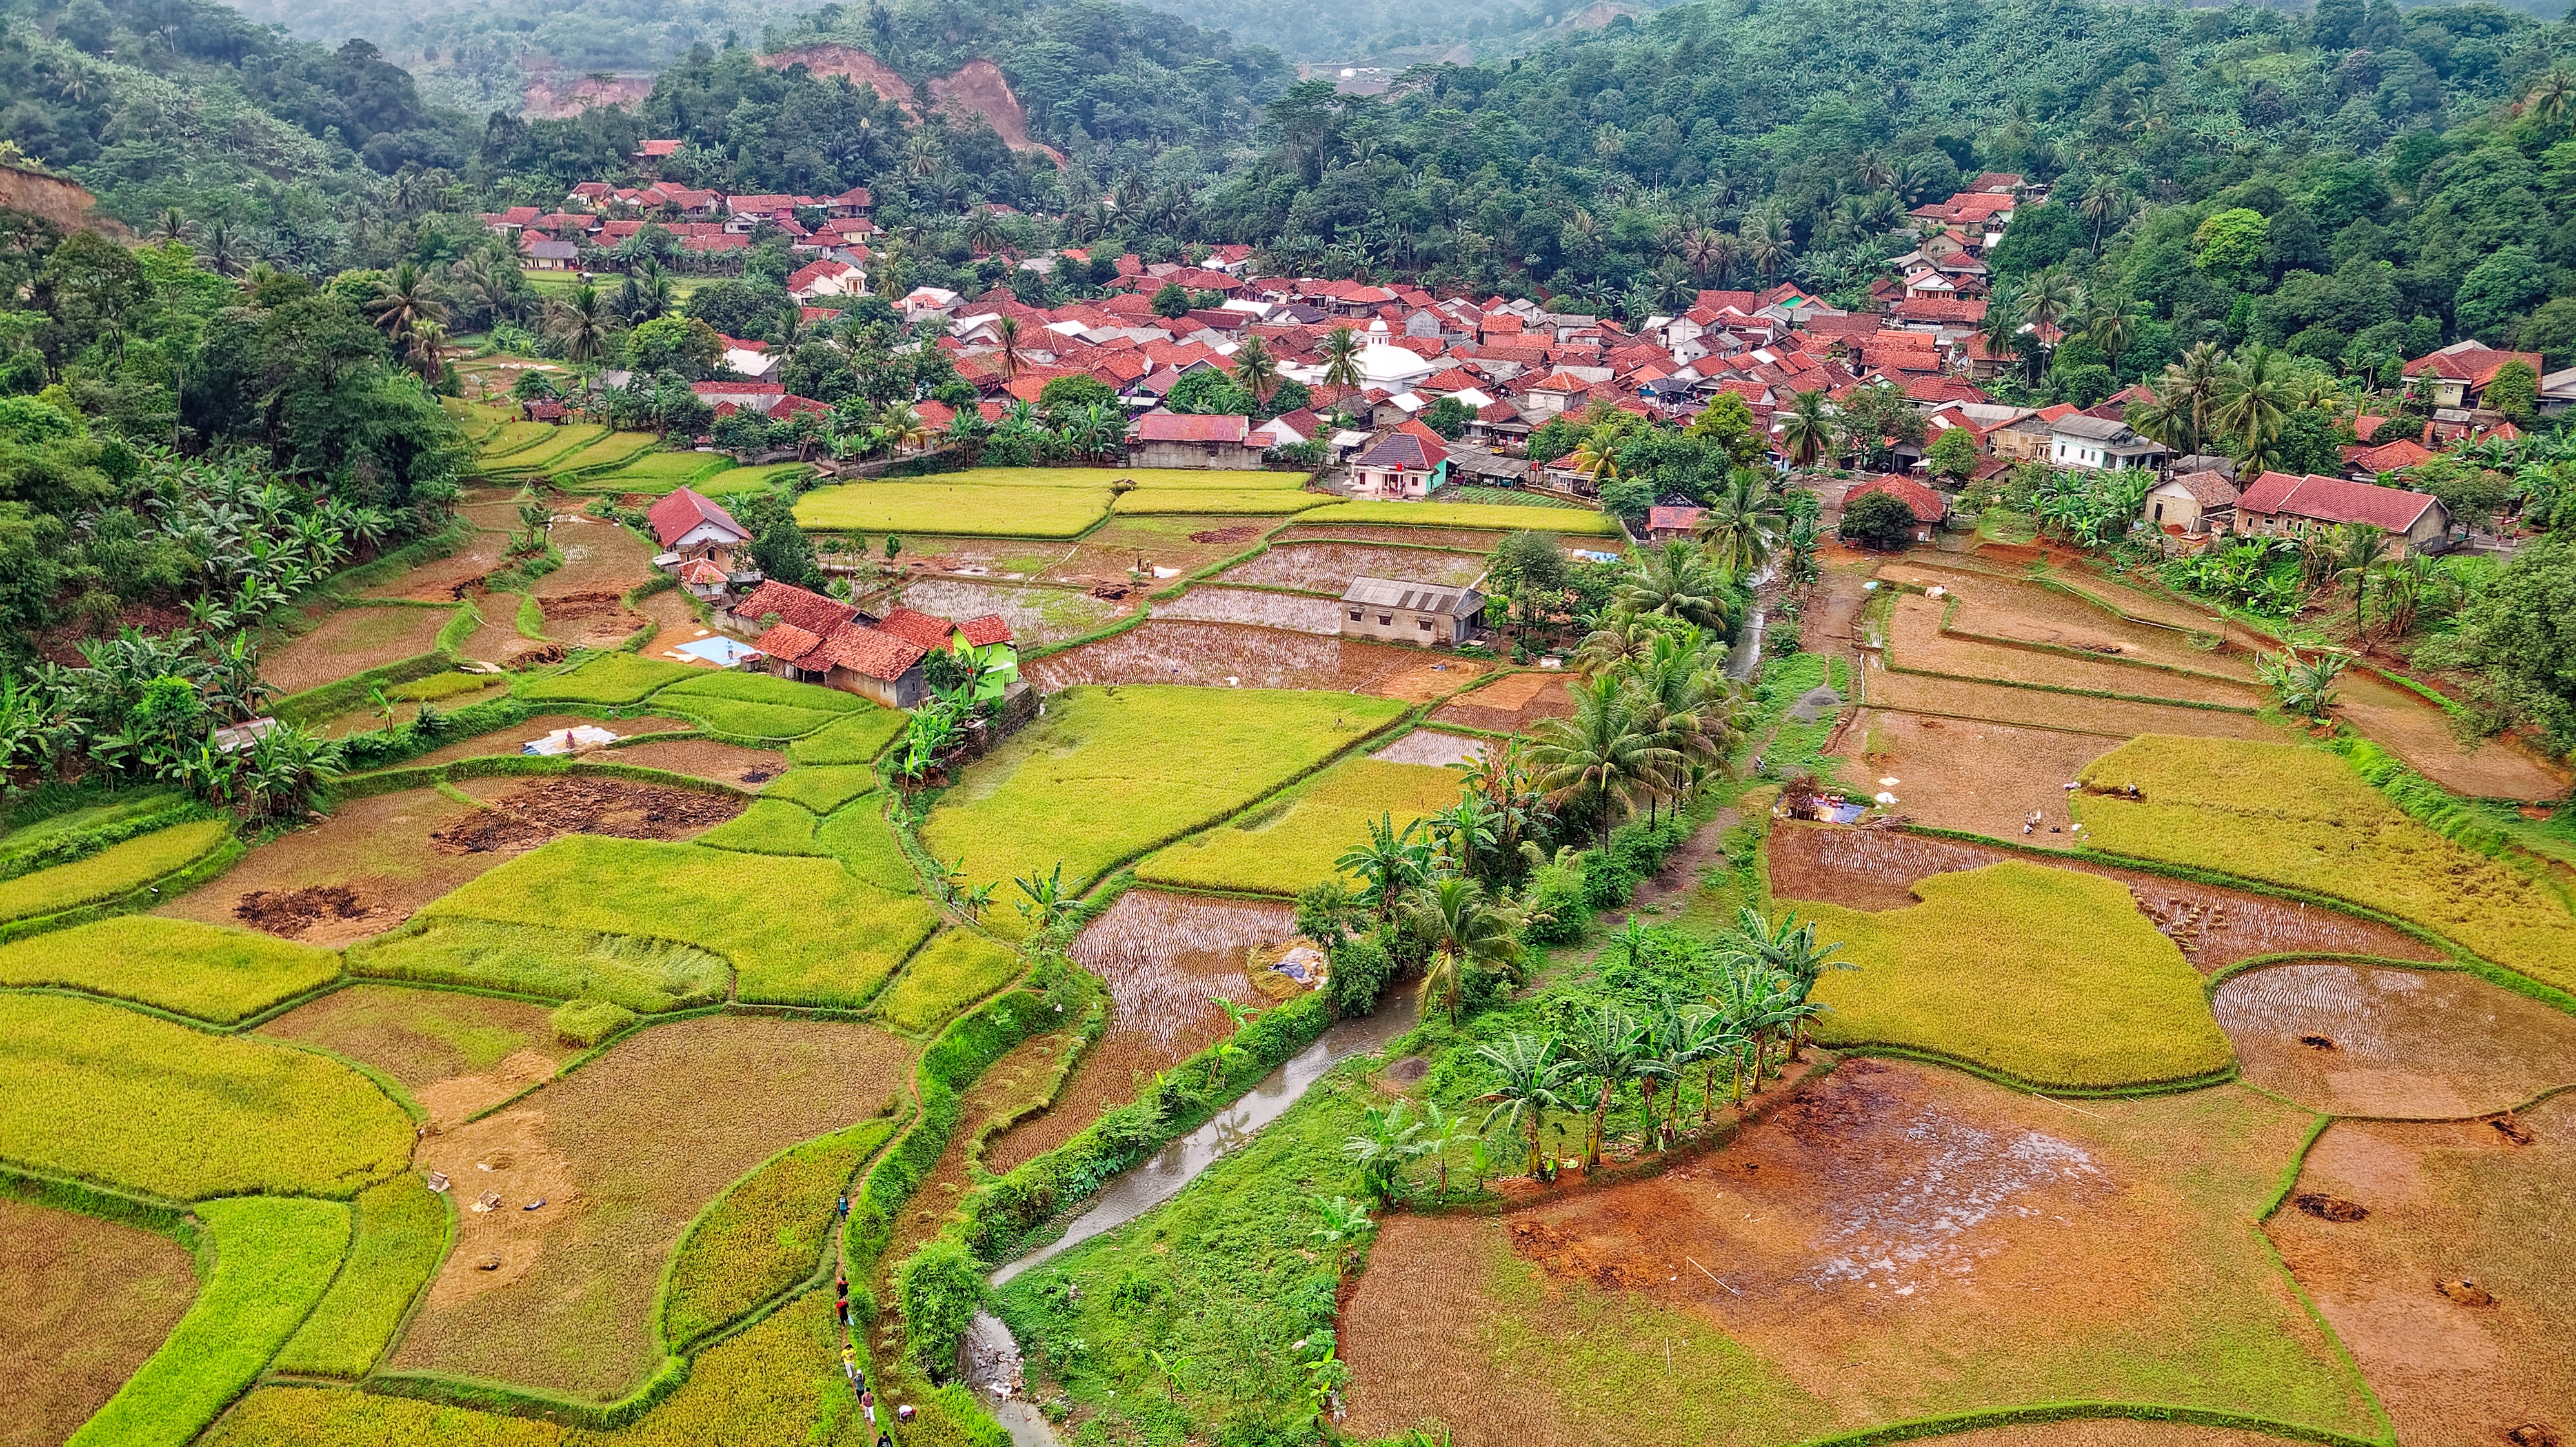
vegetation, bird's eye view, terrace, field, hill station, rural area, nature reserve, aerial photography, paddy field, agriculture, landscape, land lot, village, mount scenery, soil, tree, grass, hill, mountain village, plantation, plain, tourism, crop